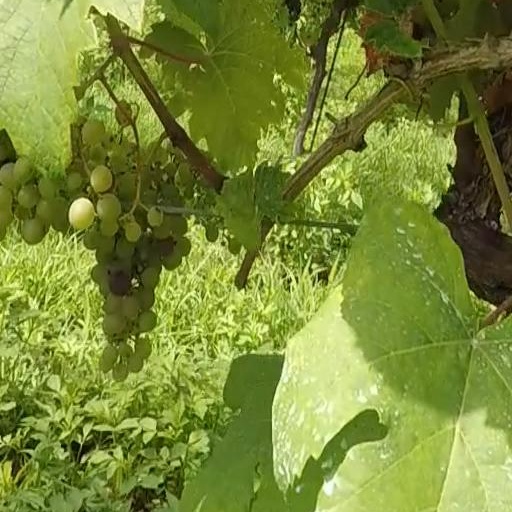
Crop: grape